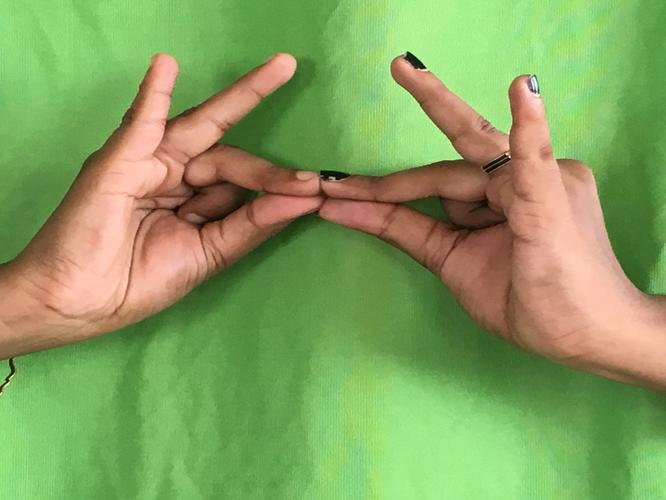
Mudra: Sakata
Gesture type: double_hand